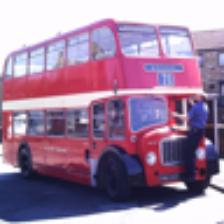
Label: NonHuman